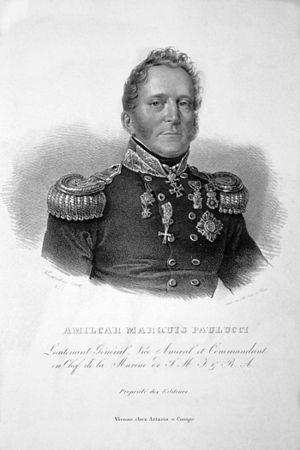
Amilcare Paulucci delle Roncole, né à Modène en 1773 et mort à Padoue le 17 mars 1845, est un amiral autrichien.